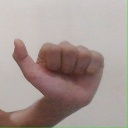
अक्षर: त